Santissimo Crocifisso, Alcamo

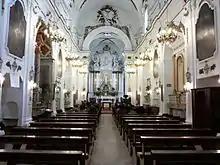
Interior of the church

The Minim Fathers distinguished themselves both for their religious activity and for the social engagement for the quarter; in 1780 forty-five priests from Alcamo signed a request to king Ferdinand III asking not to suppress the friary, as it had happened to other religious orders some years before. The cloister was not closed, but after the Unification of Italy, Victor Emmanuel II, king of Italy, abolished all religious orders and their properties were seized.